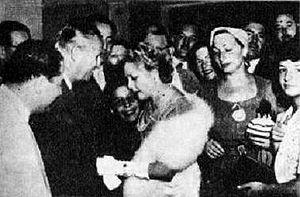
Mar del Plata est une ville de la province de Buenos Aires, en Argentine. Elle est située sur la côte Atlantique, à 404 km au sud-est de la ville de Buenos Aires, la capitale fédérale. La ville est le chef-lieu du partido General Pueyrredón. Sa population était estimée à 625 605 habitants en 2009, ce qui en fait la quatrième ville d'Argentine, derrière Buenos Aires, Córdoba et Rosario.